Ardhanarishvara

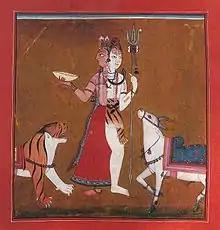
A rare example of a Shakta Ardhanarishvara, where the dominant right side is female

The iconographic 16th century work "Shilparatna", the "Matsya Purana" and Agamic texts like "Amshumadbhedagama", "Kamikagama", "Supredagama" and "Karanagama" – most of them of South Indian origin – describe the iconography of Ardhanarishvara. The right superior side of the body usually is the male Shiva and the left is the female Parvati; in rare depictions belonging to the Shaktism school, the feminine holds the dominant right side. The icon usually is prescribed to have four, three or two arms, but rarely is depicted with eight arms. In the case of three arms, the Parvati side has only one arm, suggesting a lesser role in the icon.